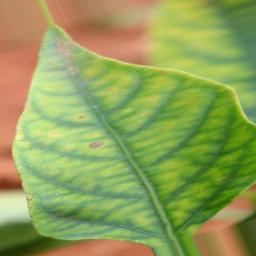
Label: nutritional